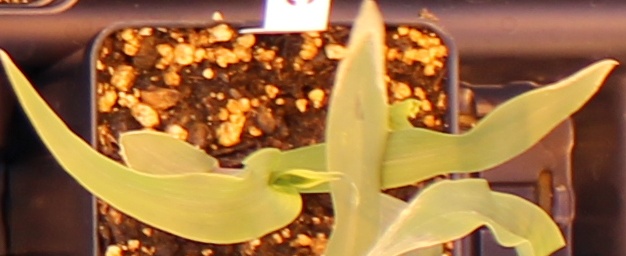
Label: Corn